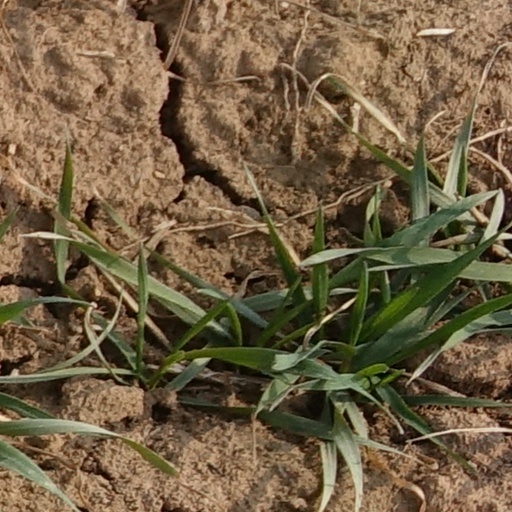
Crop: wheat